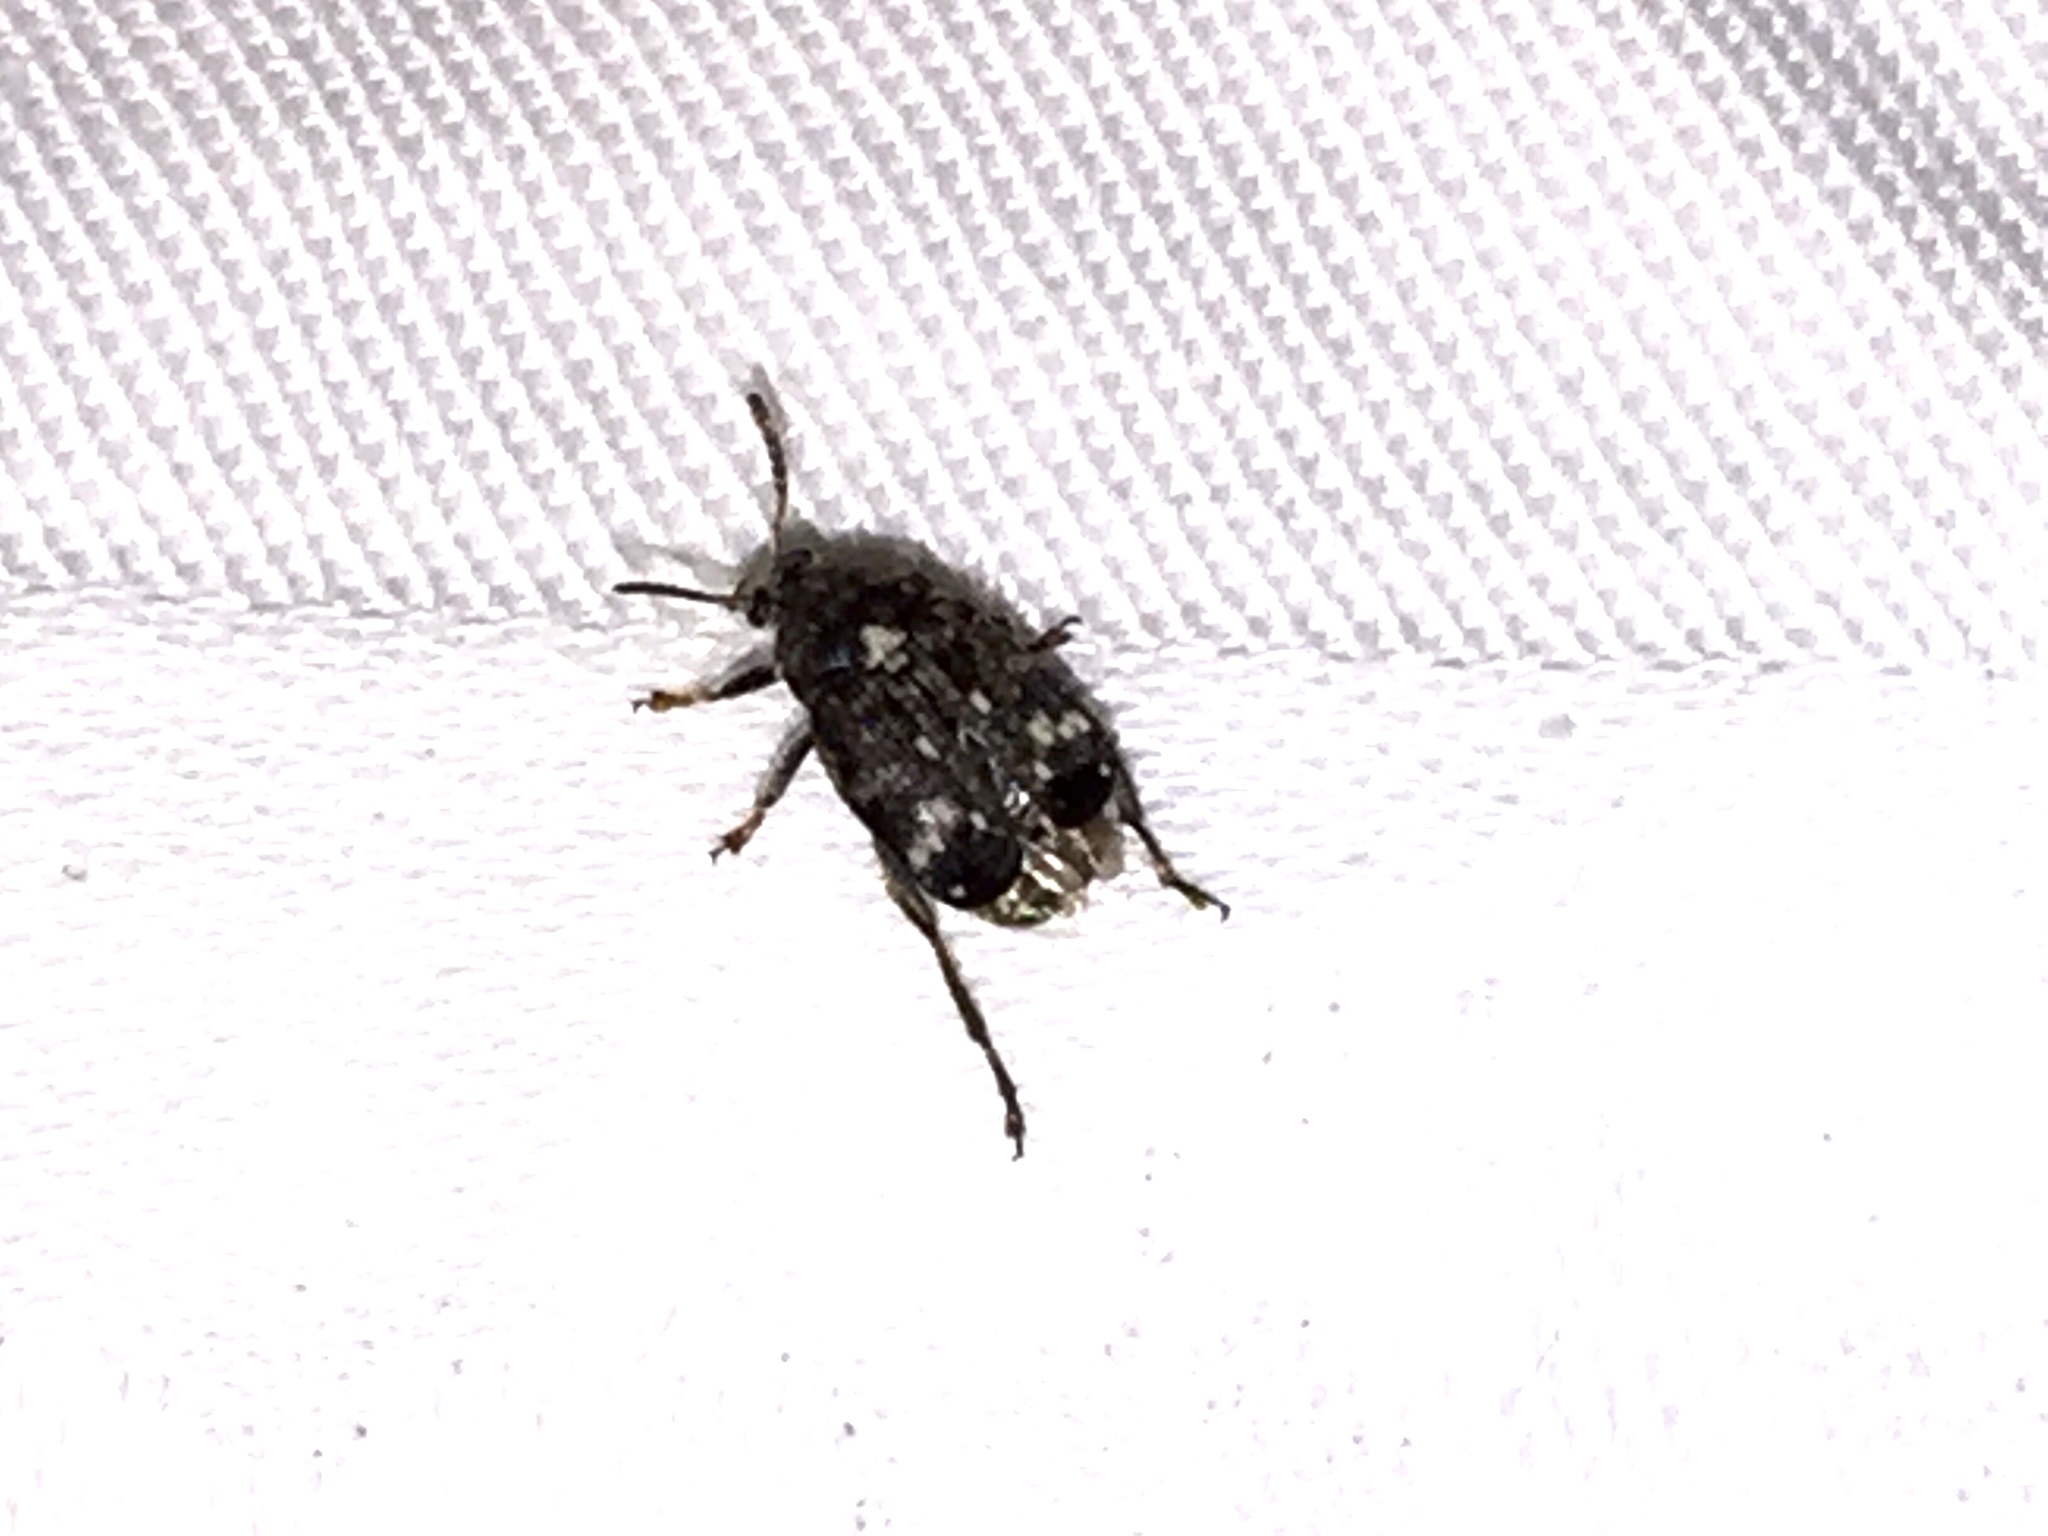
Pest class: pea_weevil